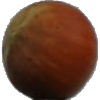
Label: Nut Forest 1